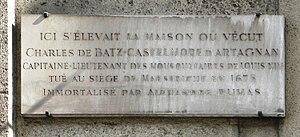
La rue du Bac est une voie située dans le 7ᵉ arrondissement de Paris.
Charles de Batz de Castelmore, dit d'Artagnan est un homme de guerre français né entre 1611 et 1615 au château de Castelmore, près de Lupiac, en Gascogne et mort à Maastricht ou à Mouland durant le siège de Maastricht le 25 juin 1673, pendant la guerre de Hollande.